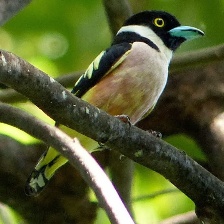
Species: BLACK AND YELLOW BROADBILL
Scientific name: EURYLAIMUS OCHROMALUS